Tannkosh

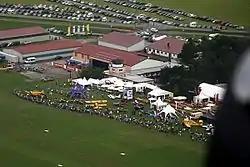
Tannkosh 2009

Tannkosh was a large airshow and fly-in held annually in July at Tannheim, upper Swabia in Germany.